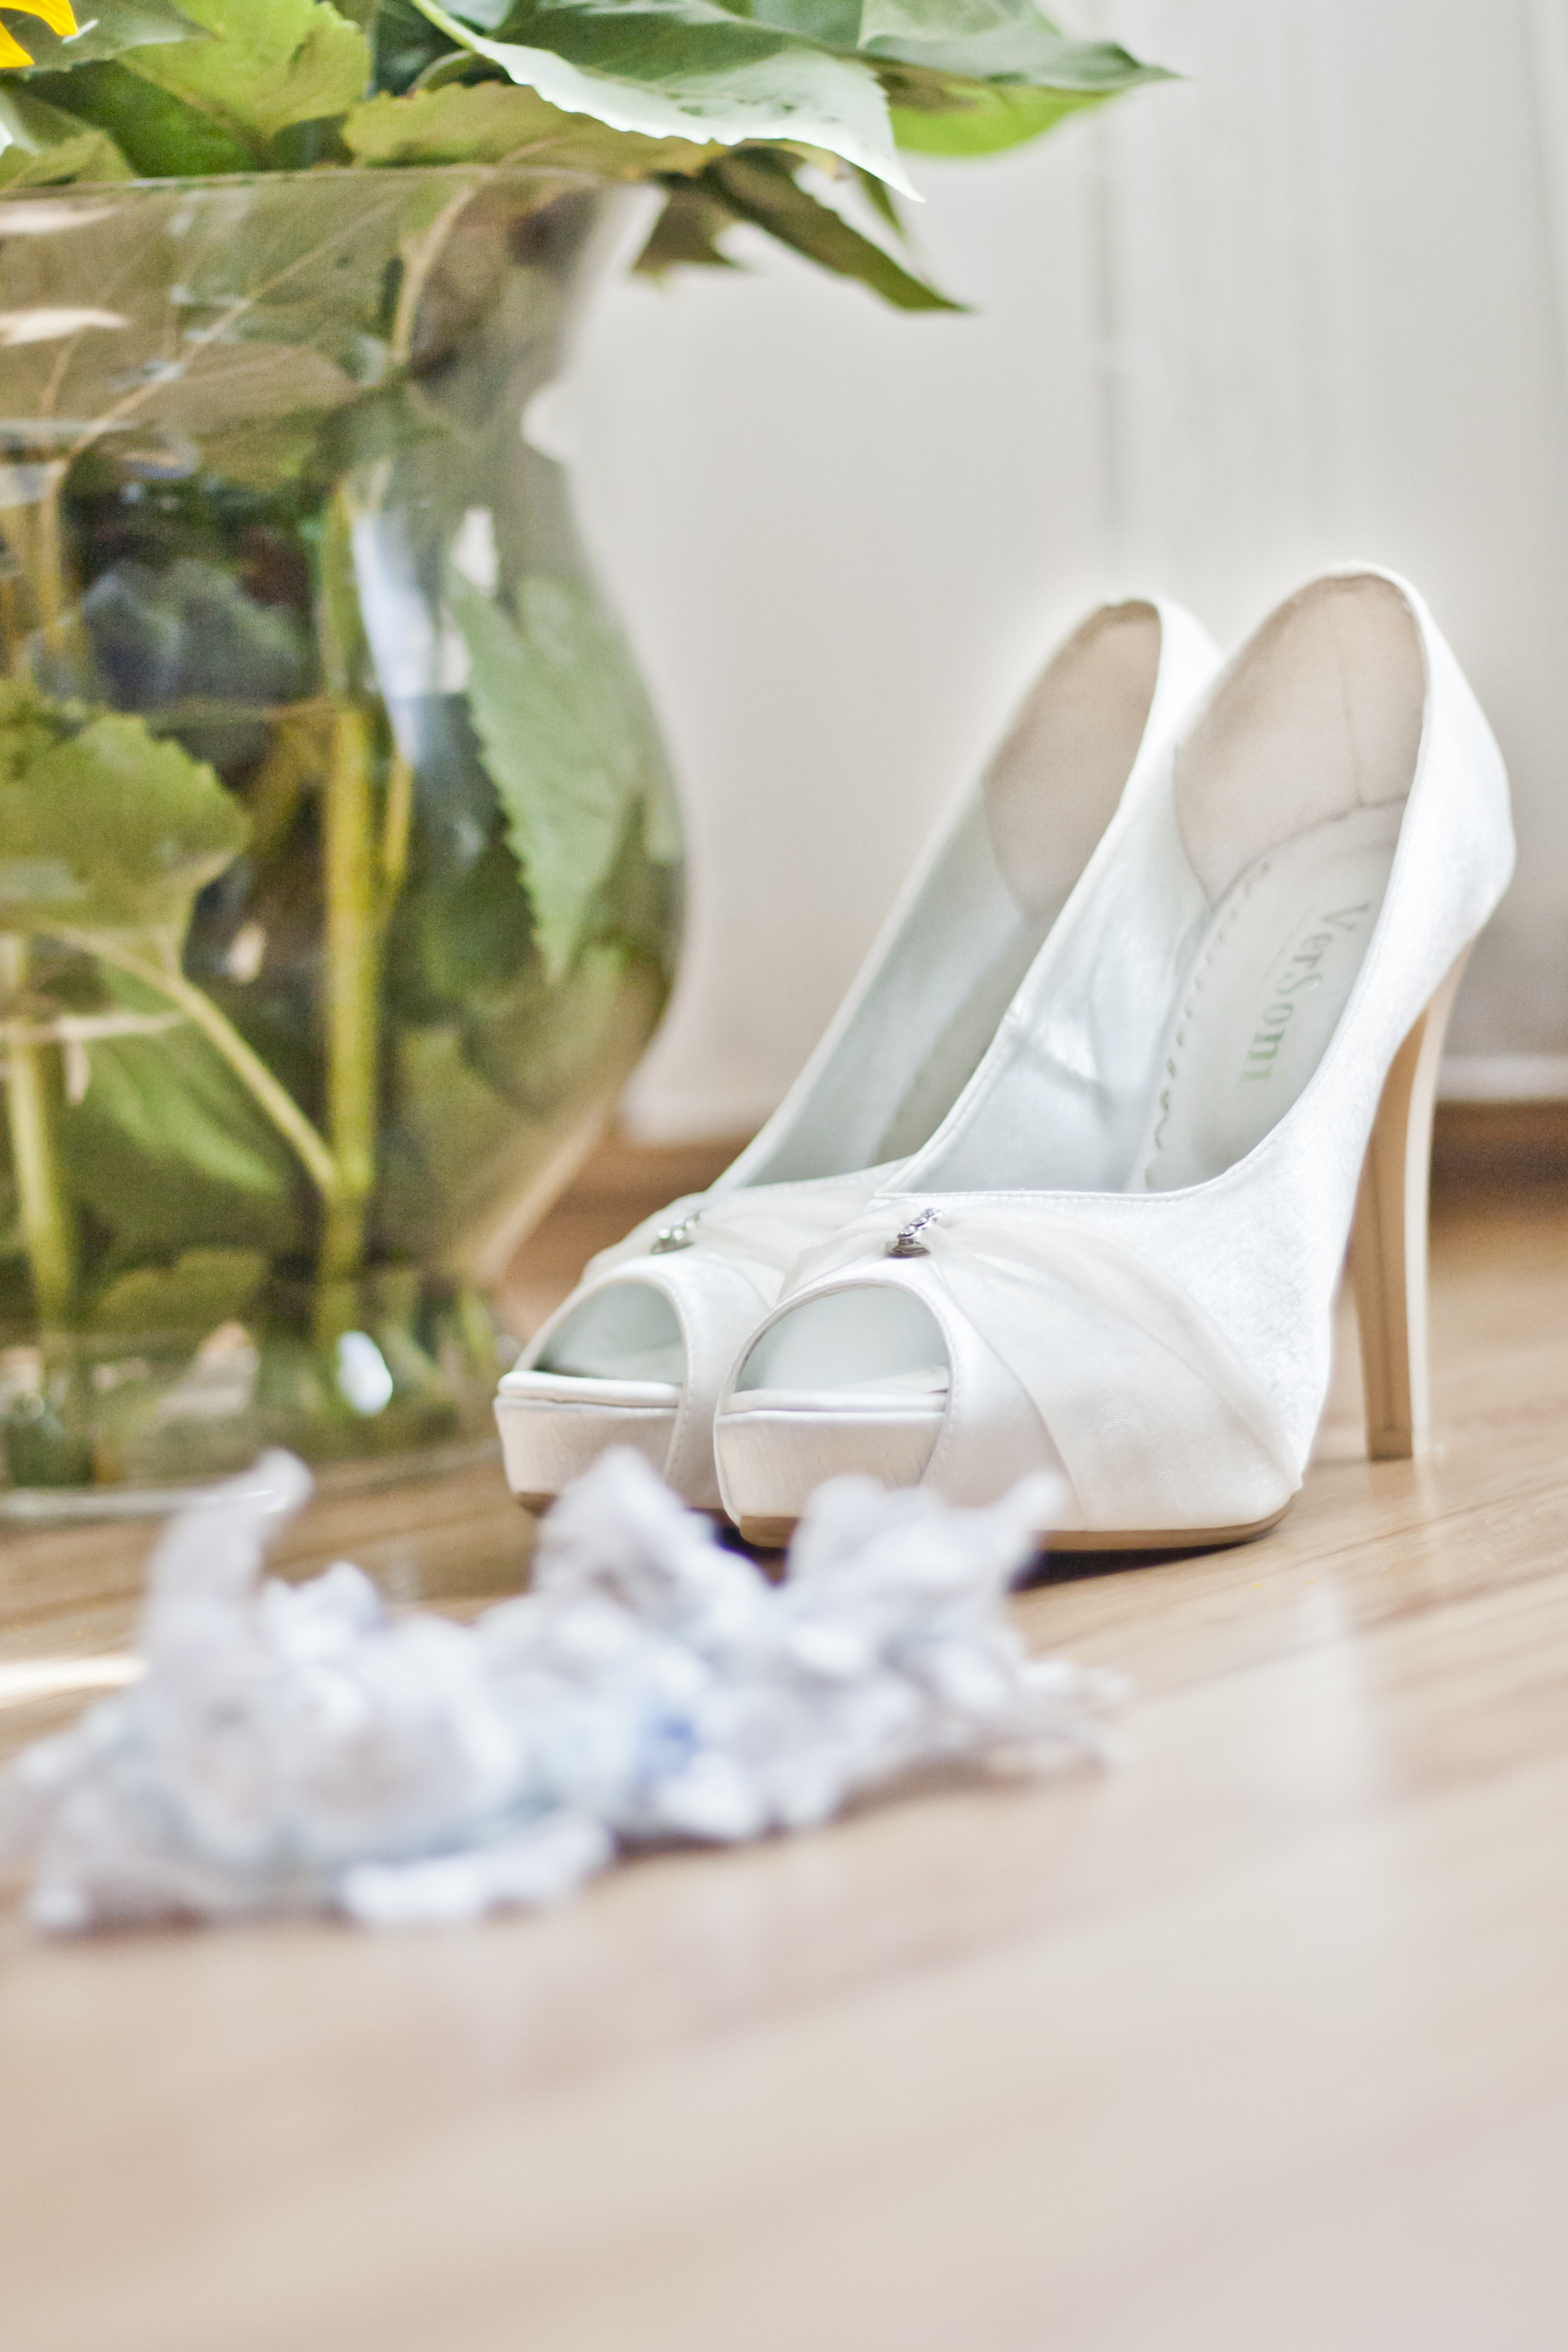
white, flower, petal, spring, wedding, bride, shoes, dress, footwear, garter, high heels